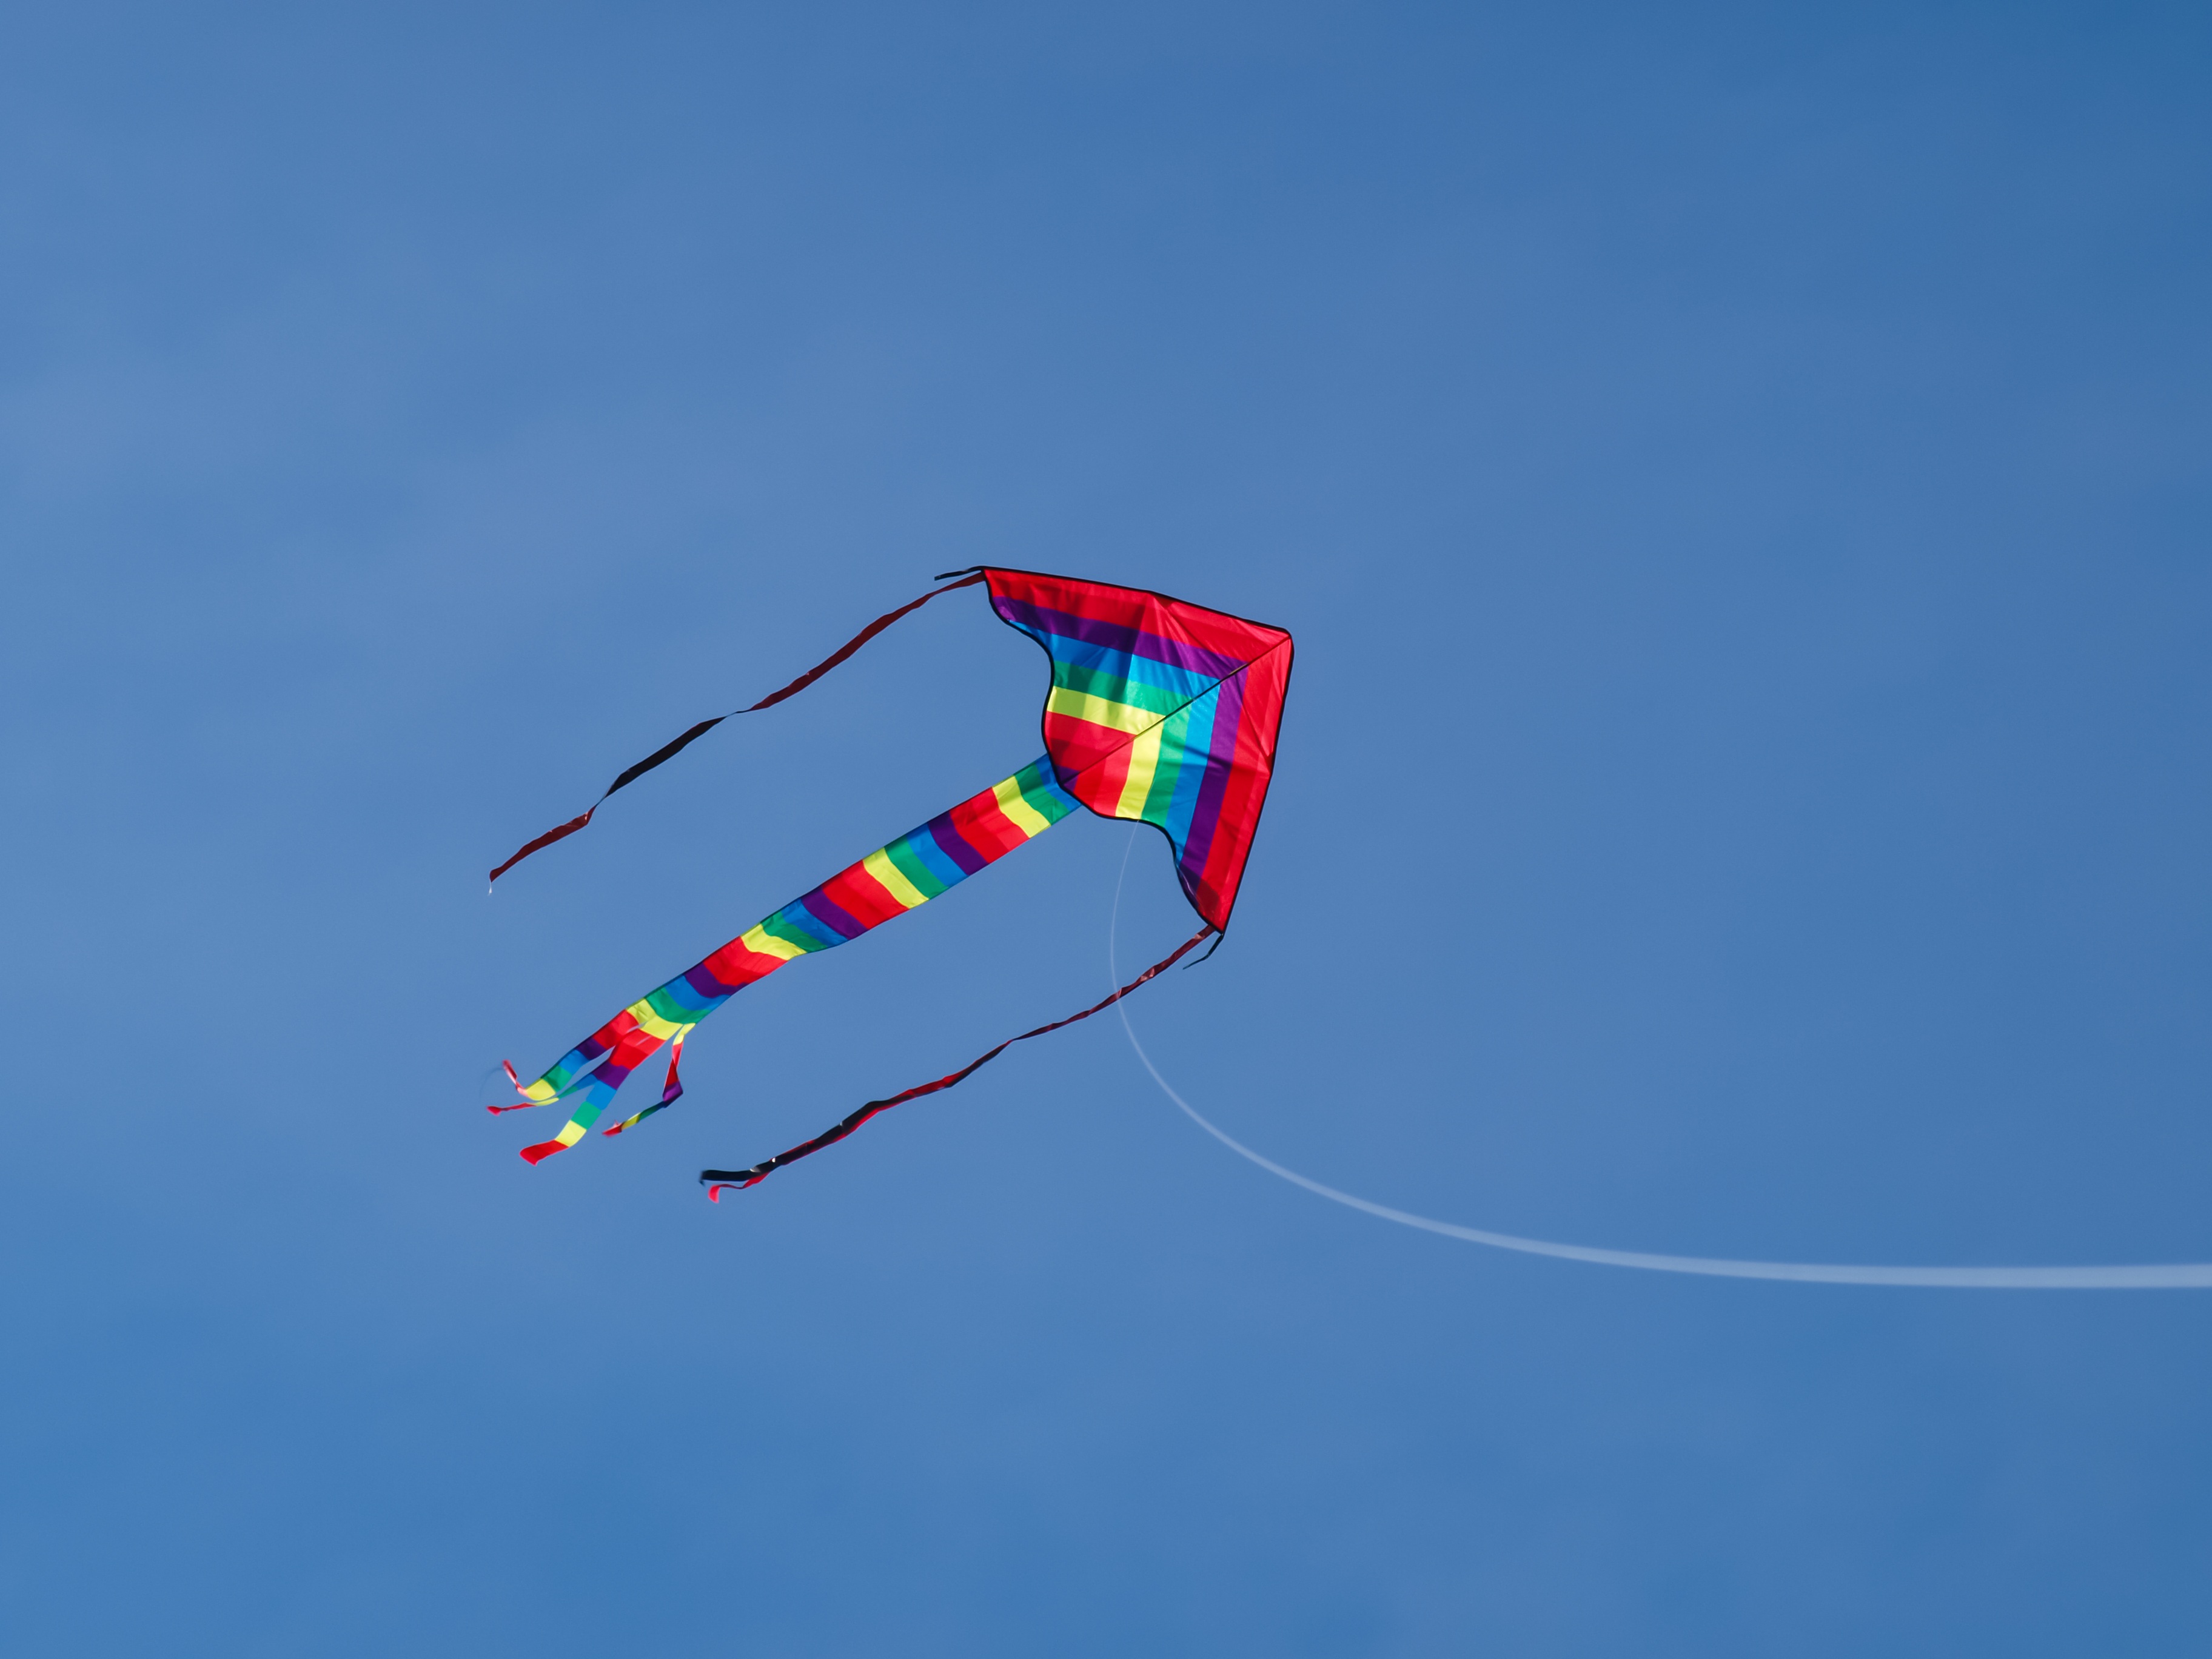
sky, wind, kite, colorful, extreme sport, toy, sports, toys, dragon, flutter, dragon rising, atmosphere of earth, windsports, kite sports, individual sports, sport kite